Answer in natural language. Which object is closer to the camera taking this photo, black metal chair (highlighted by a blue box) or Window (highlighted by a green box)? Choose between the following options: black metal chair (highlighted by a blue box) or Window (highlighted by a green box)
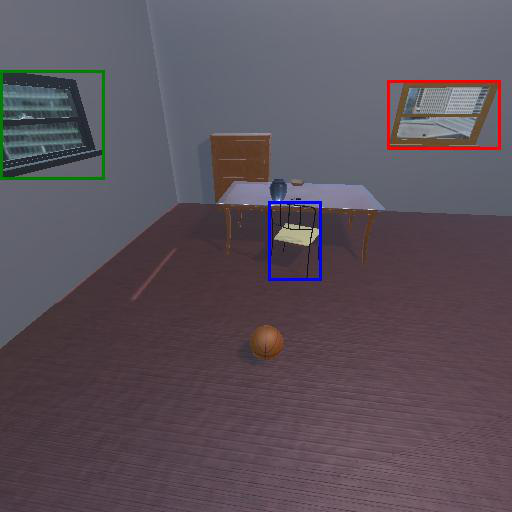
<answer>Window (highlighted by a green box)</answer>